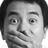
Emotion: surprise